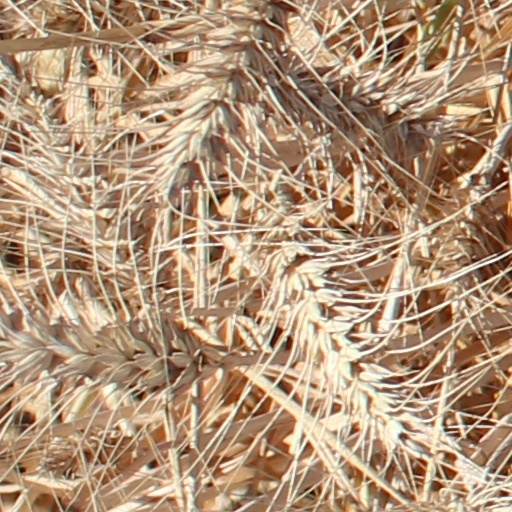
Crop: wheat